Choriaster

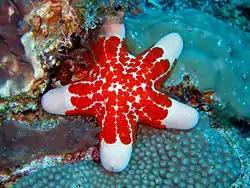
"Choriaster granulatus" in Madagascar

Choriaster is monotypic genus in the family Oreasteridae containing the single species Choriaster granulatus commonly known as the granulated sea star. Other common names include big-plated sea star, Hunter-five Seastar and doughboy starfish. This species is harmless to humans.